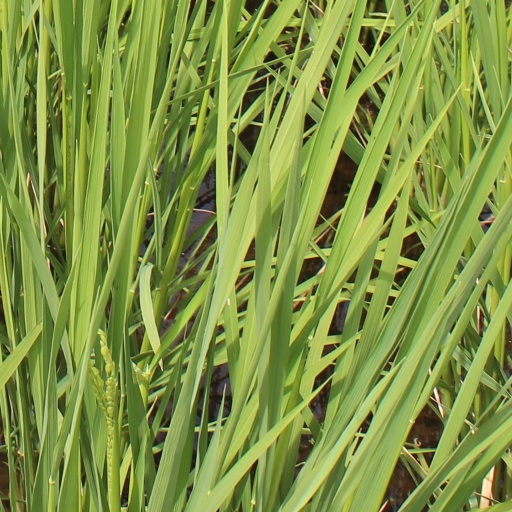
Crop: rice